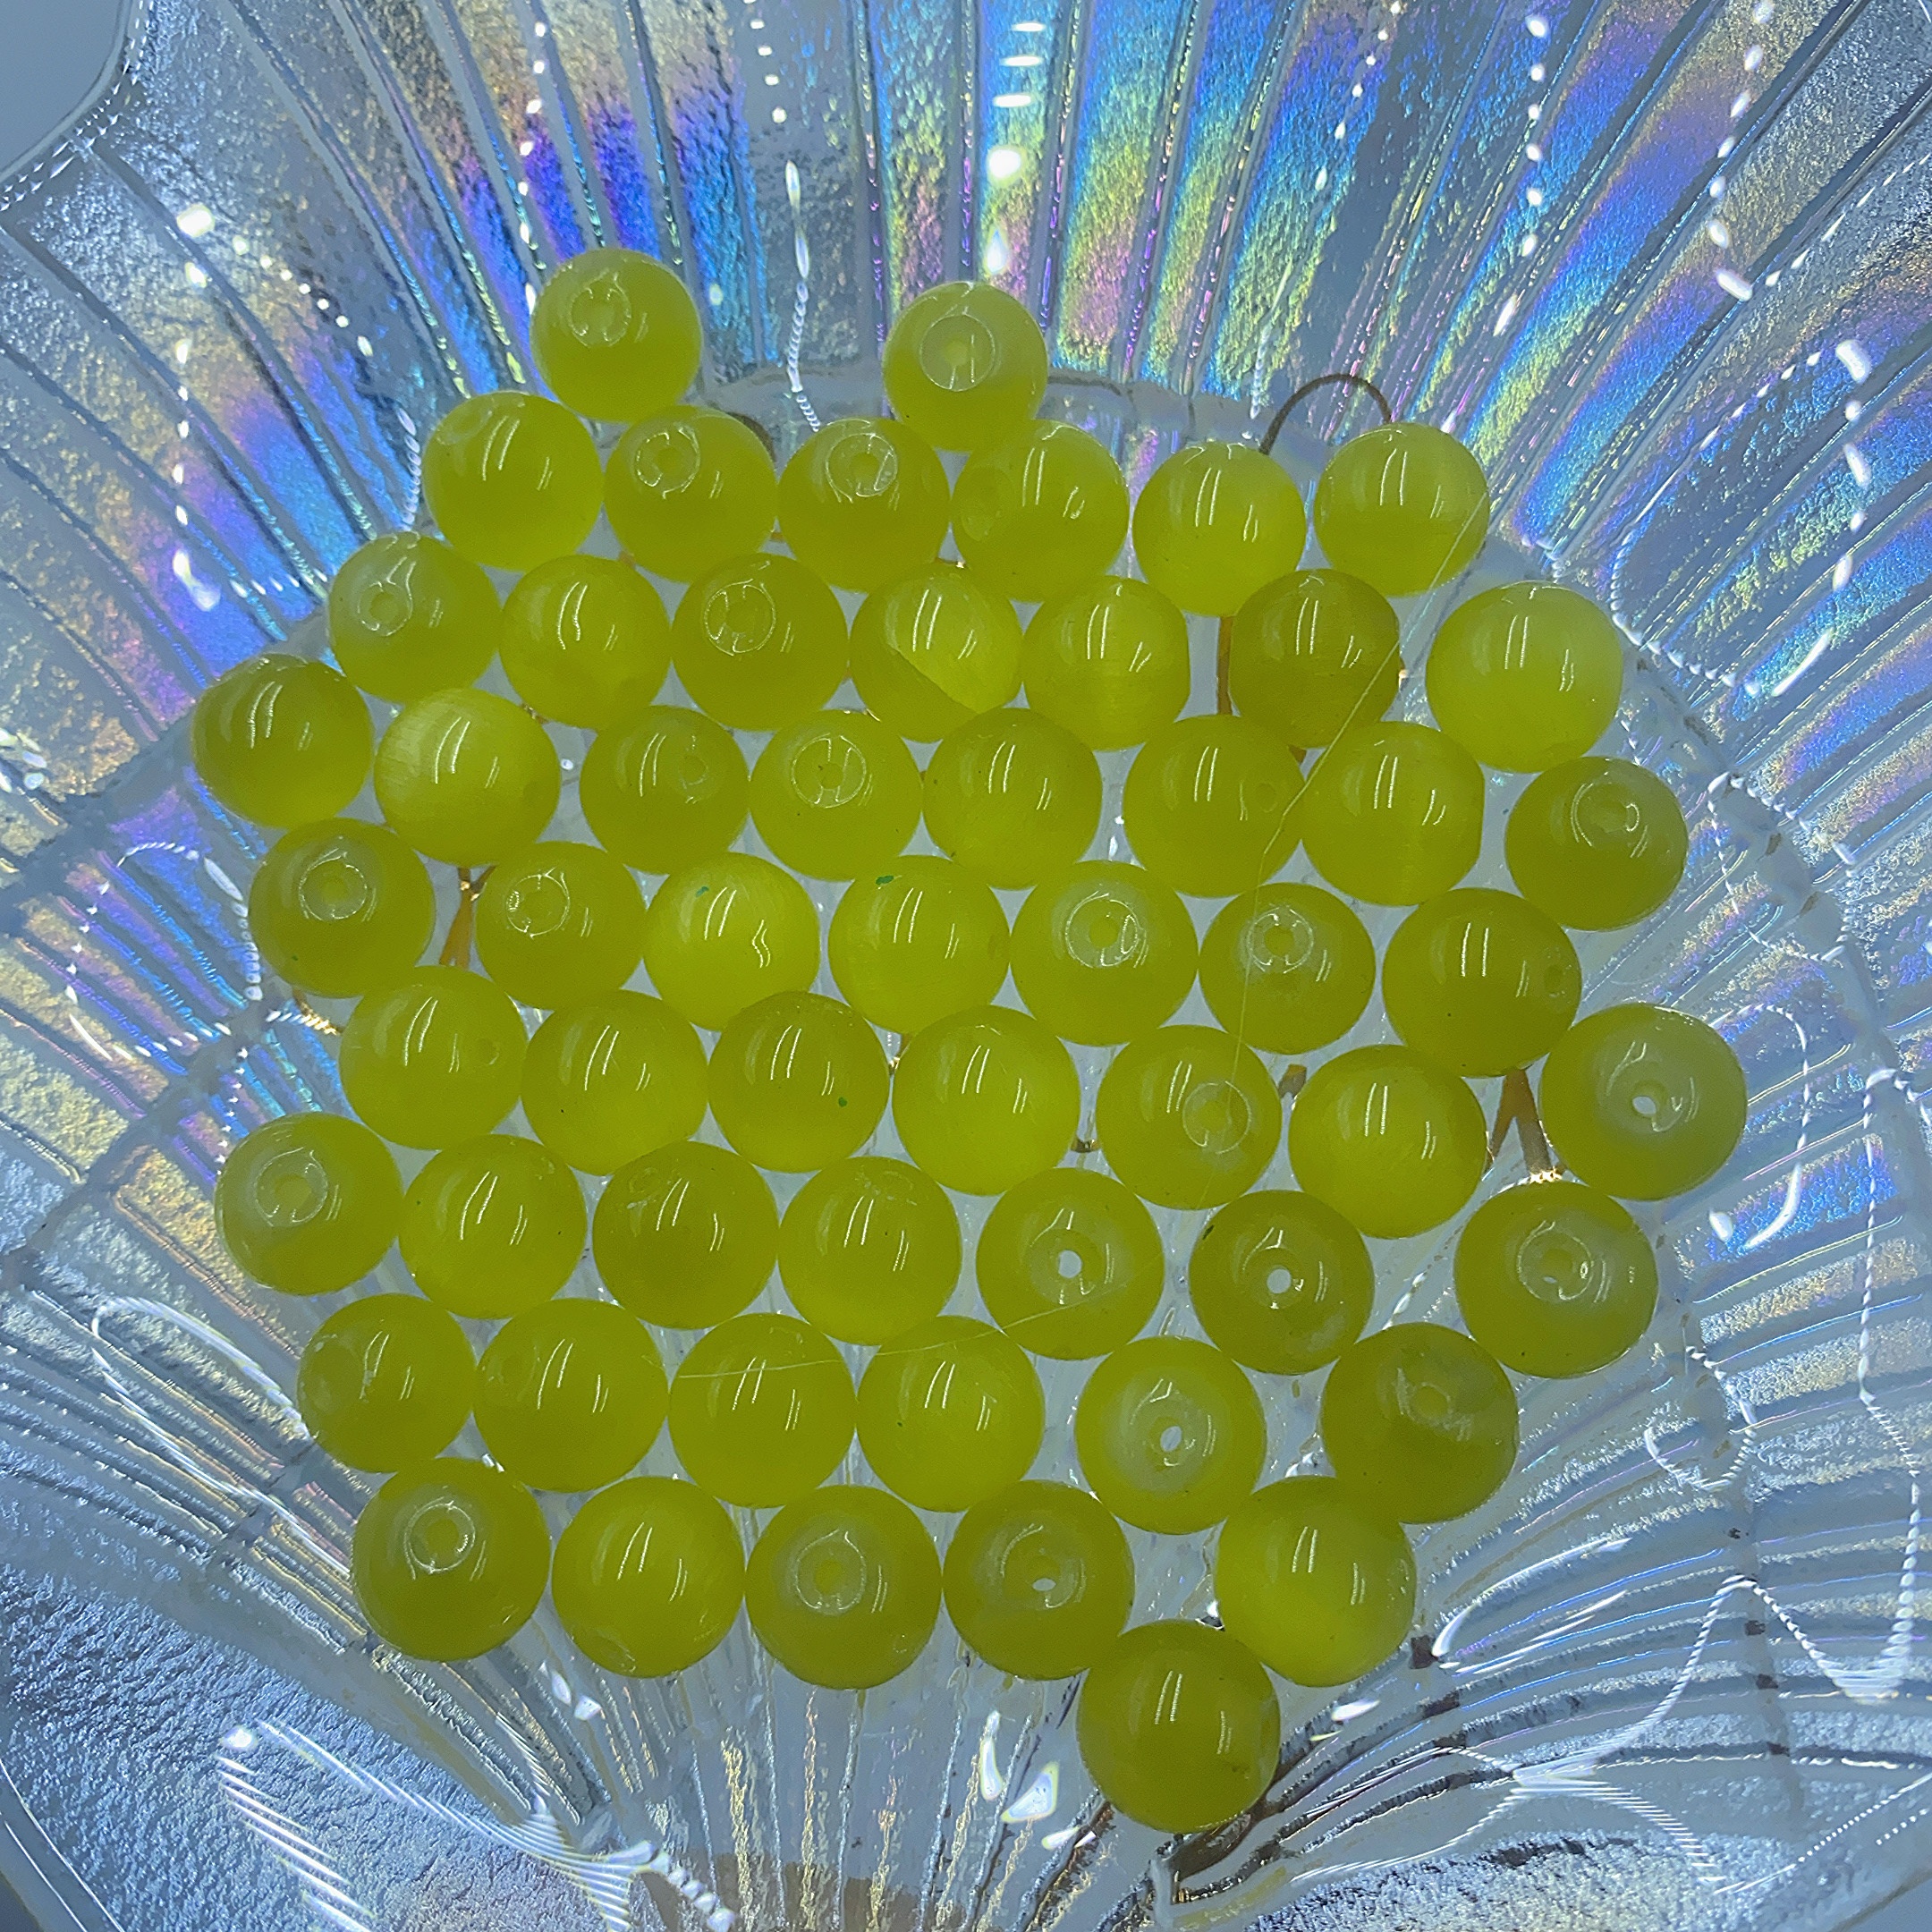
燦爛たる光です❤ 新作 ❤【A-A2122】(10'）
Brand: DIYYOYOJP
Category: Food, Beverages & Tobacco > Food Items > Fruits & Vegetables > Fresh & Frozen Fruits > Grapes